Metalcore

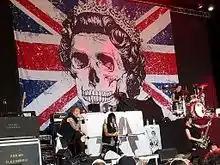
Asking Alexandria at Mayhem Festival 2012.

As the decade progressed, metalcore became increasingly tied to the social media Myspace, launched in 2003, and the scene subculture that was prominent on the platform. Marketing through Myspace launched the careers of many of the era's most prominent bands including Bring Me the Horizon, Attack Attack!, Black Veil Brides, Bullet for My Valentine, Job For a Cowboy and Suicide Silence. Despite the stylistic distinctness between many of these groups' sounds they became encompassed by the terms "myspace-core" and "scene-core". Many went on to become fixtures at Warped Tour, and Fearless Records's "Punk Goes..." cover series.